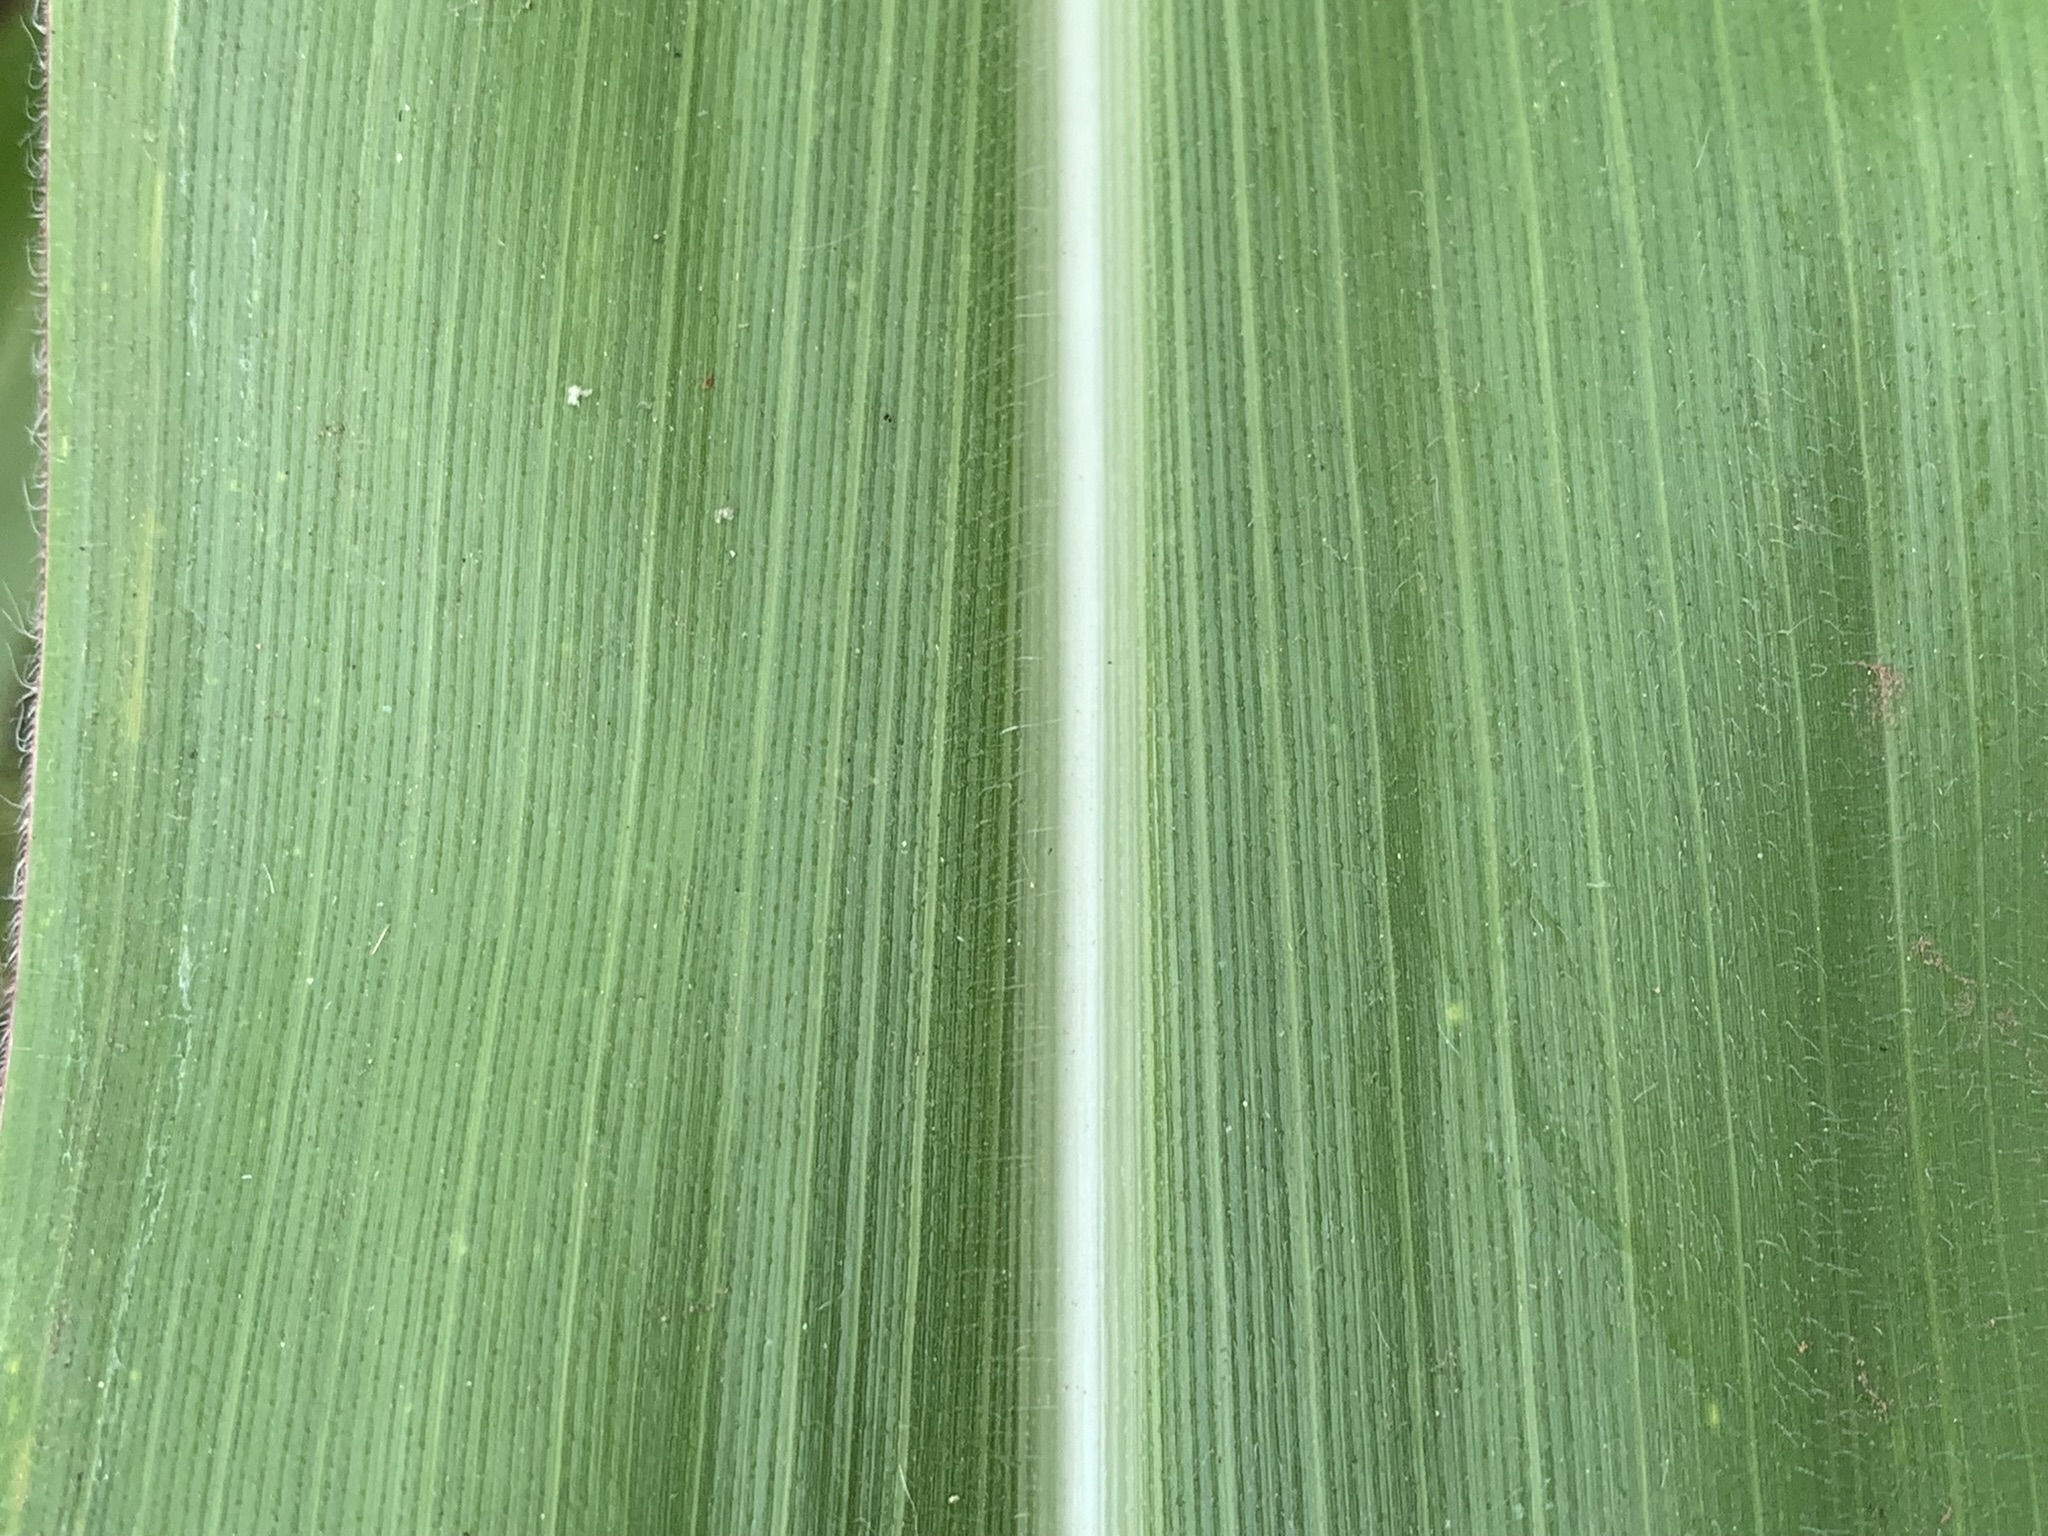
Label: Healthy